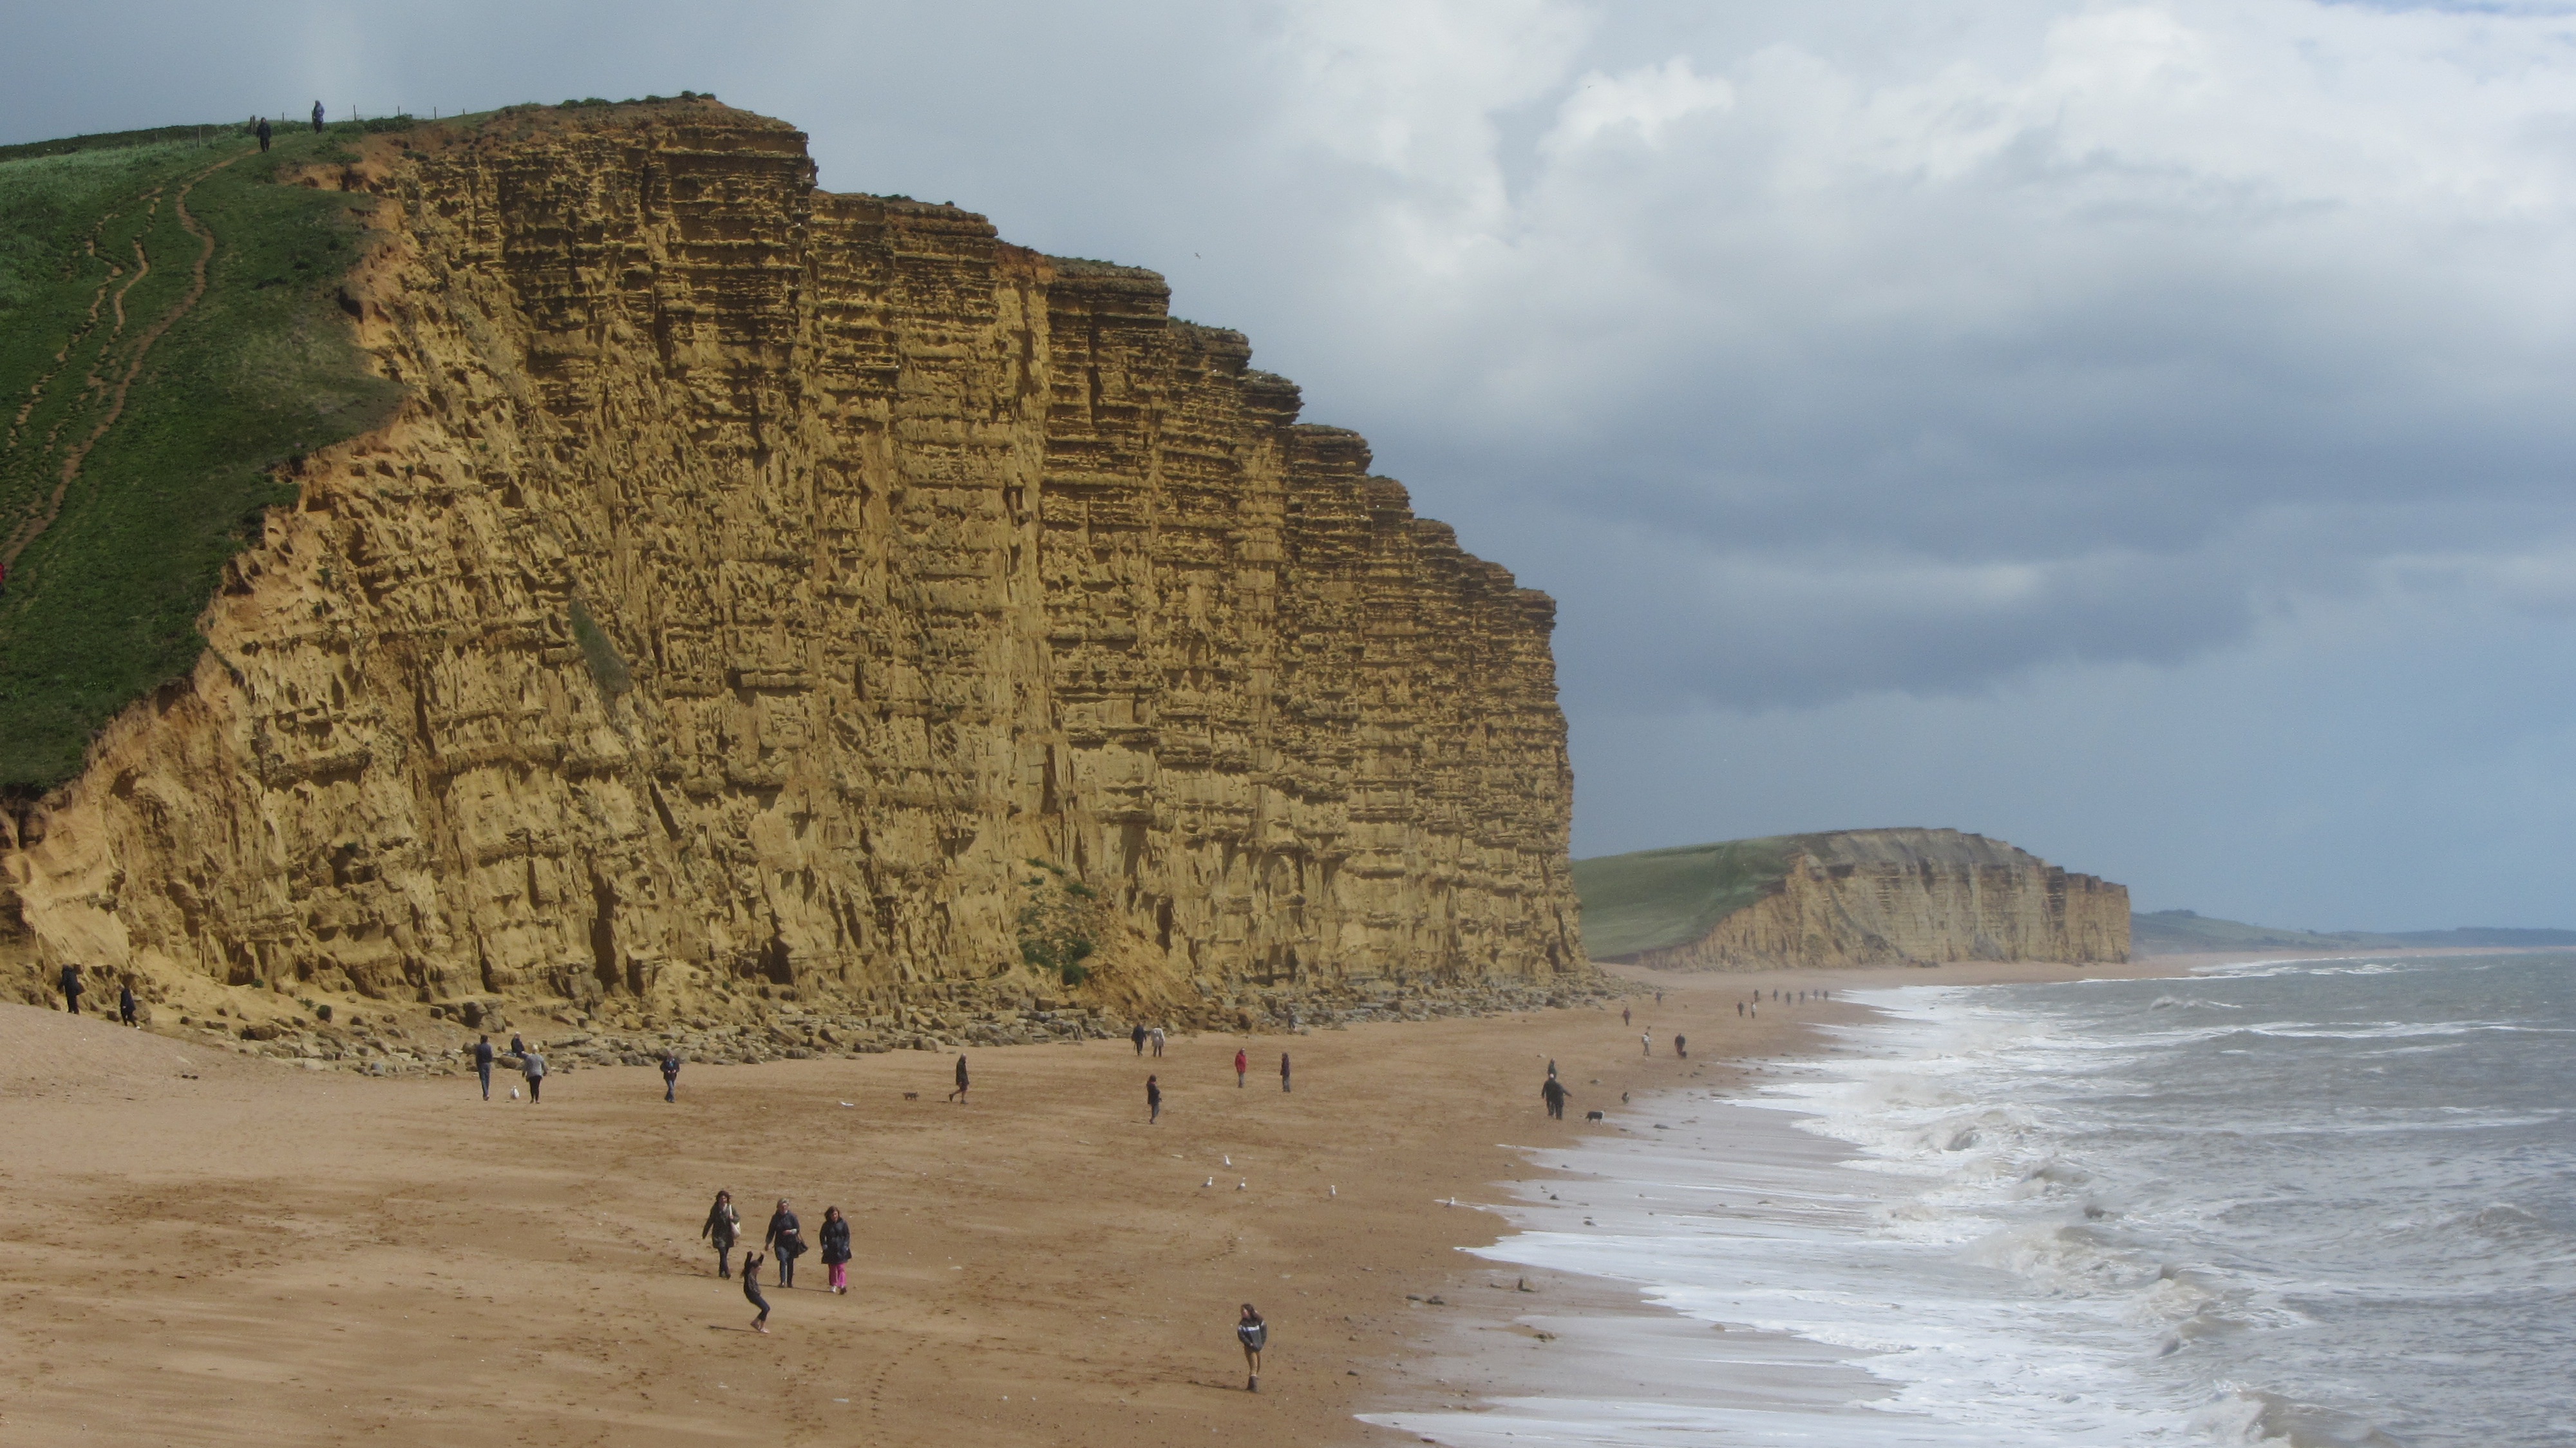
beach, landscape, sea, coast, water, sand, rock, ocean, coastal, monument, tourist, travel, coastline, formation, cliff, seaside, scenic, bay, landmark, blue, terrain, material, uk, geology, cliffs, badlands, cape, destination, wadi, landform, west bay, archaeological site, broadchurch, ancient history